Disorder (2009 film)

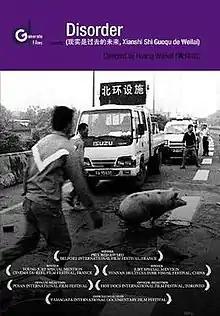

Disorder is a 2009 Chinese documentary film directed by Huang Weikai and distributed by dGenerate Films.